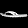
Label: Sandal